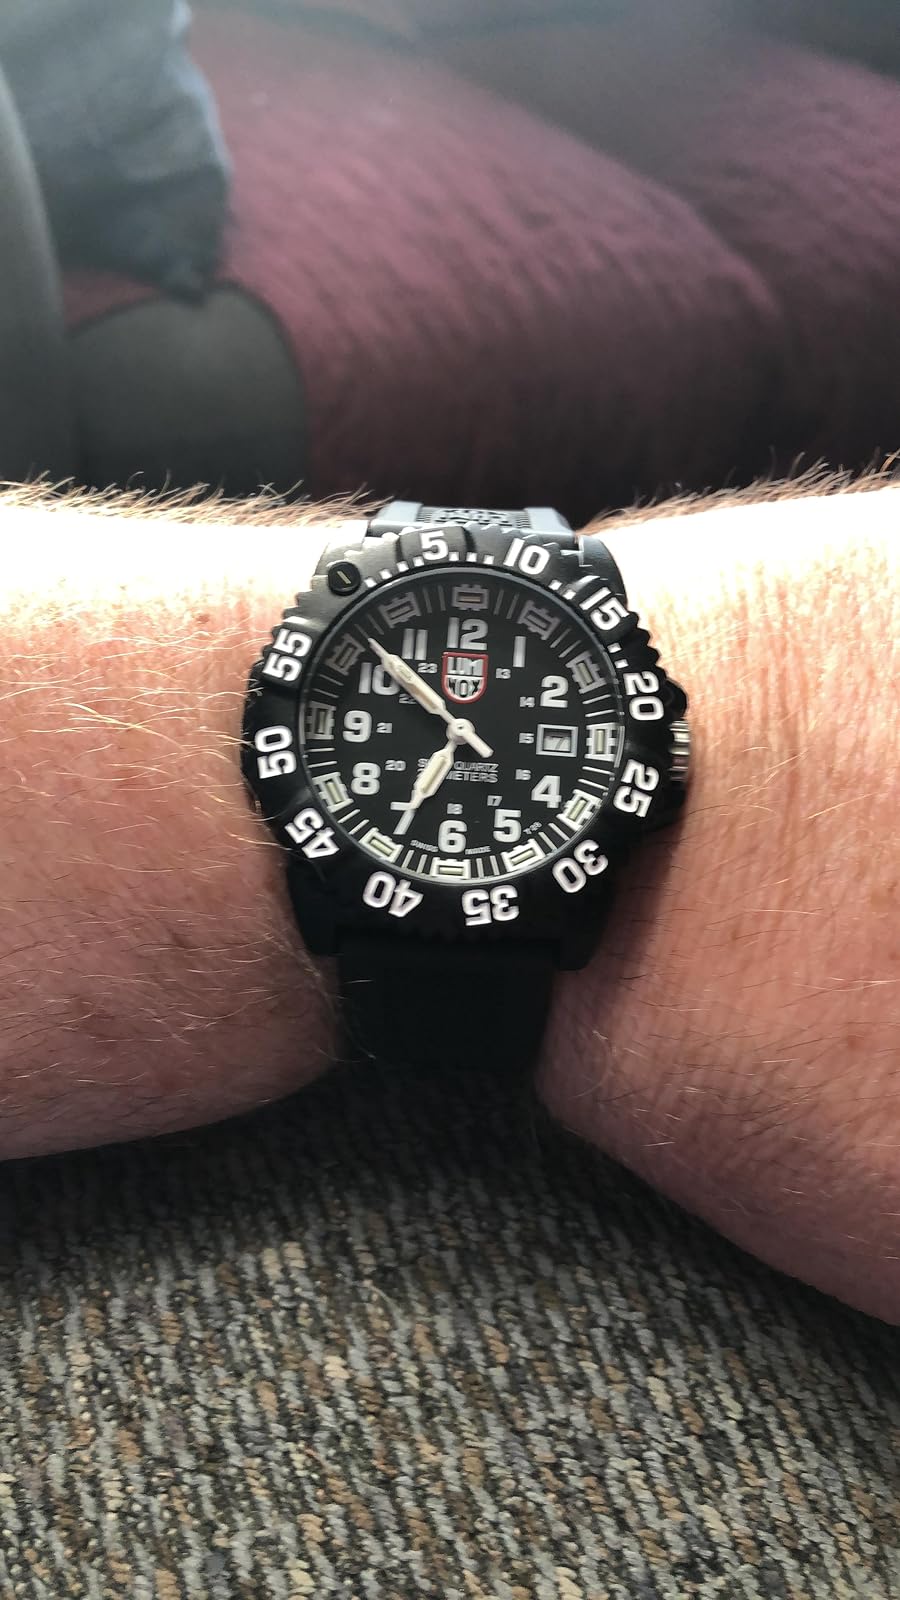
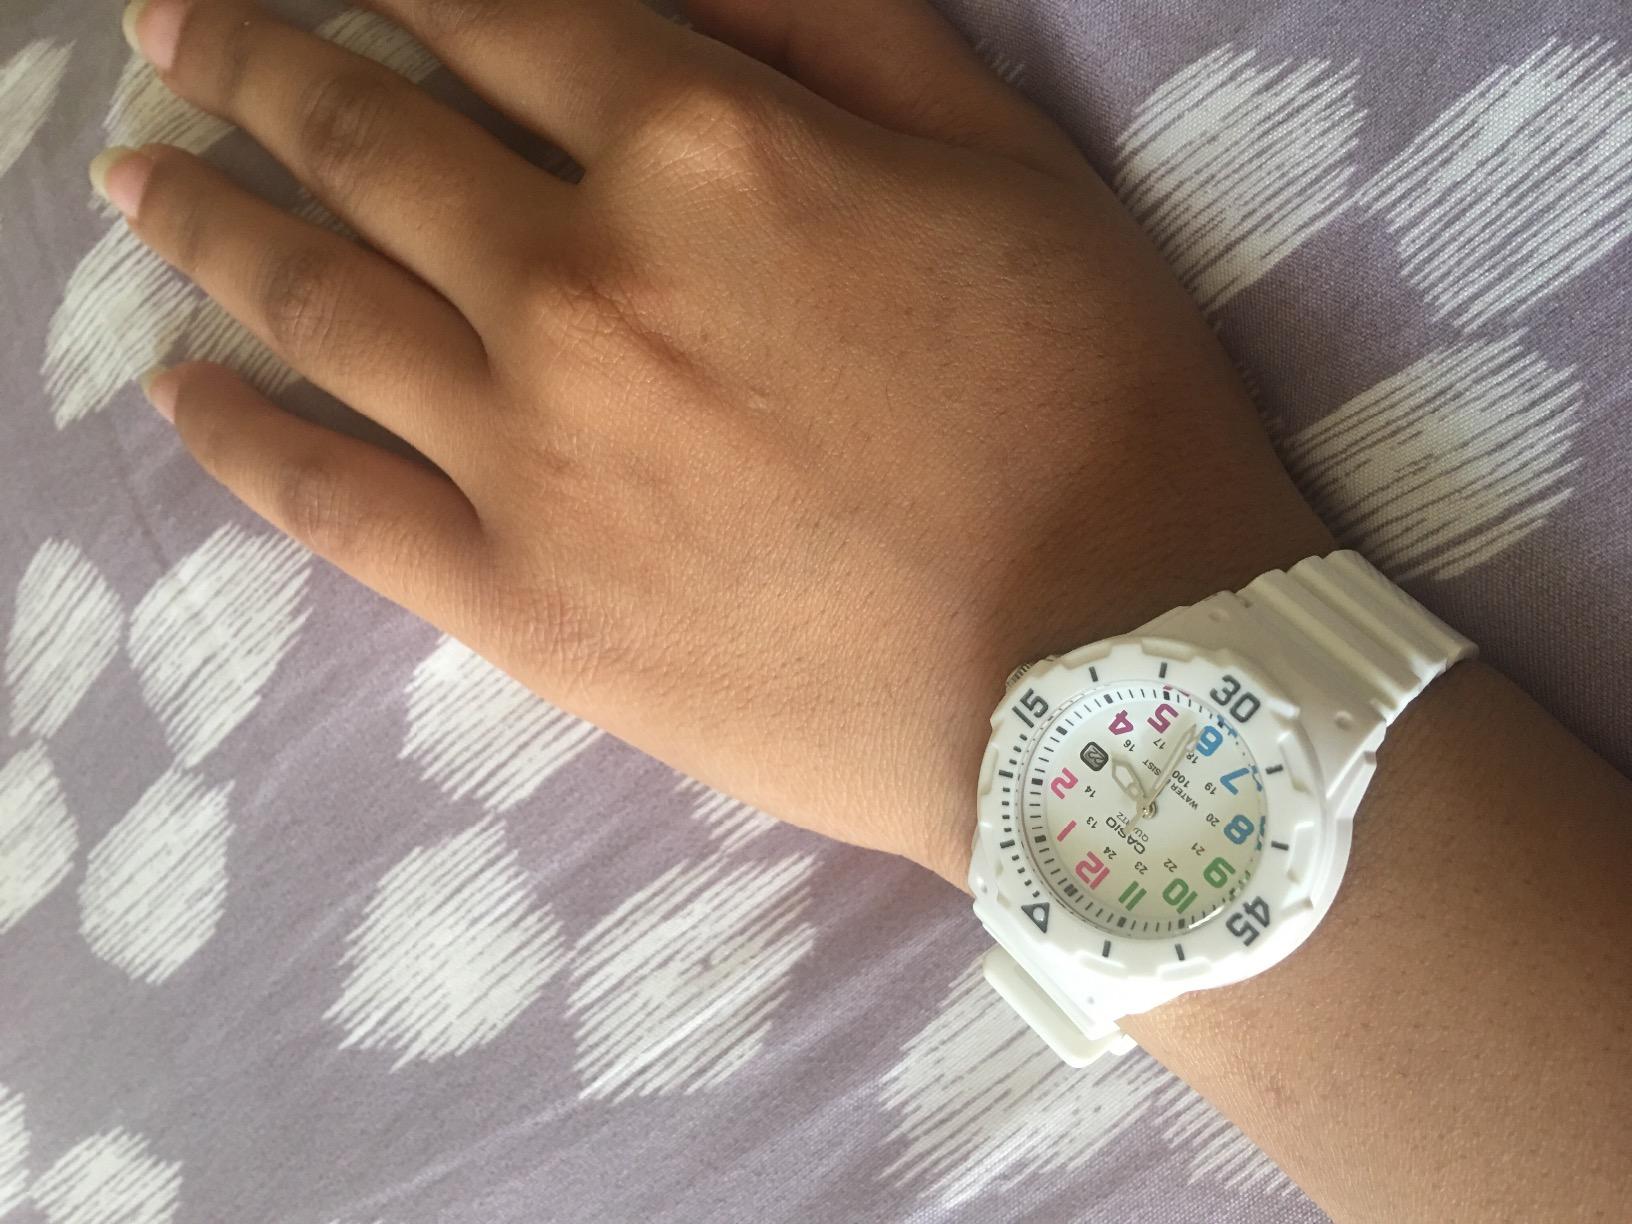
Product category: accessories_watch
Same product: no